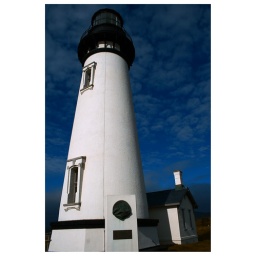
Light house at NewPort beach in Portland